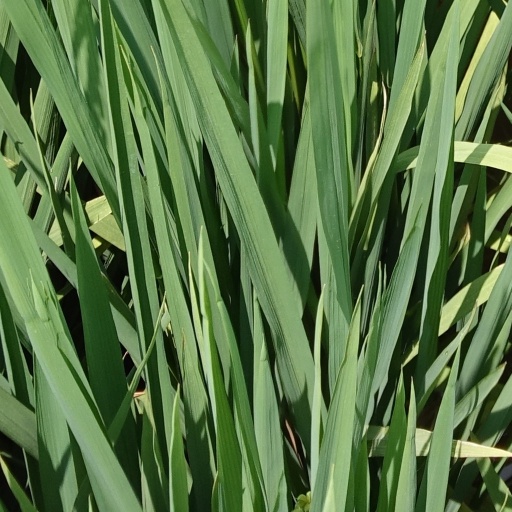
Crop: rice